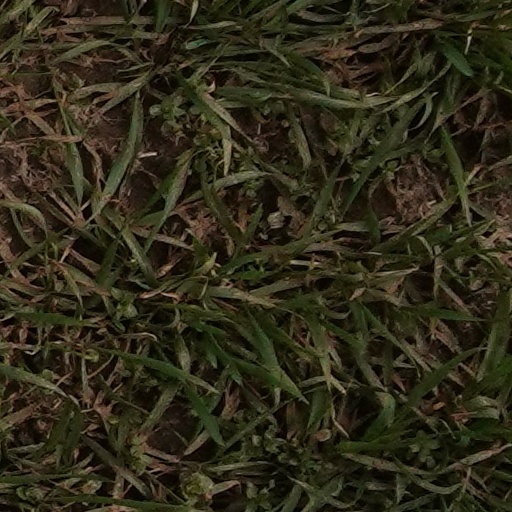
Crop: wheat